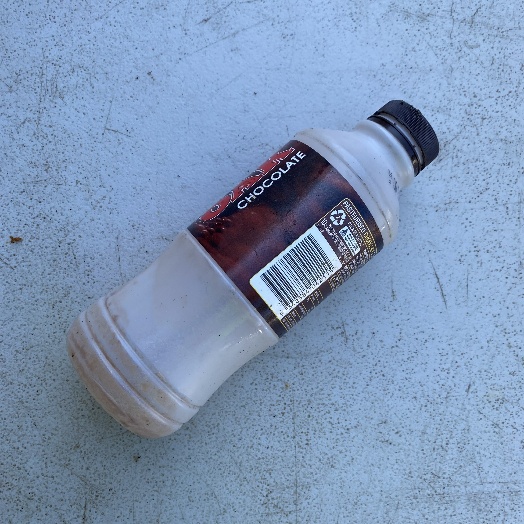
Label: Plastic